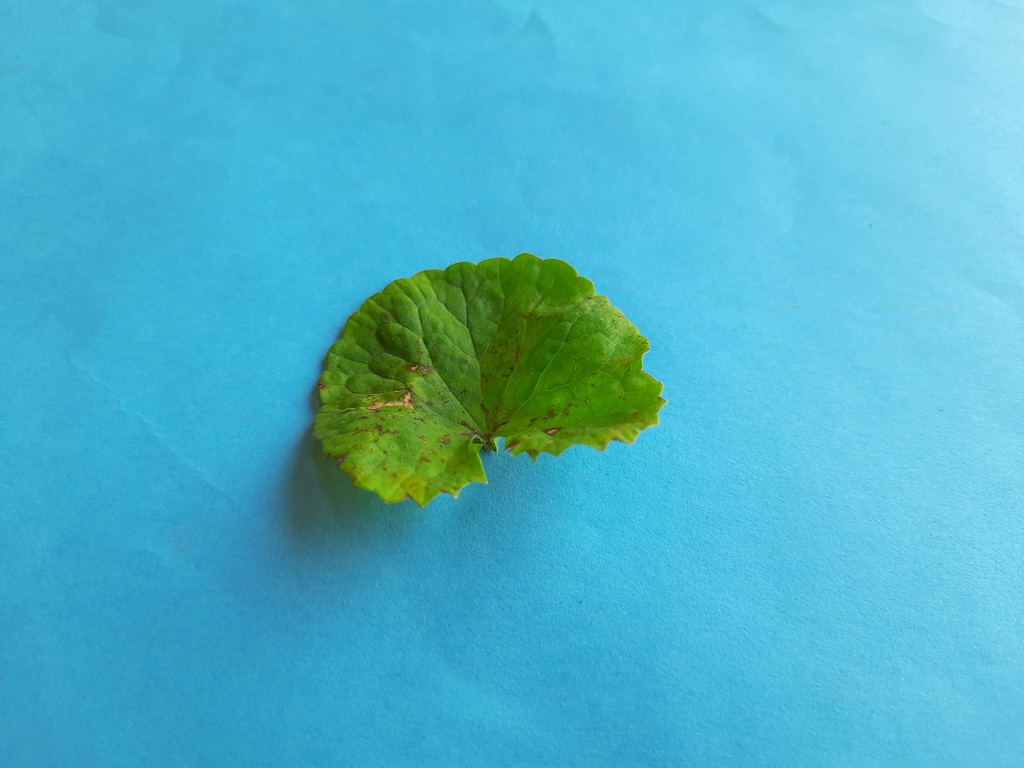
Label: Unhealthy